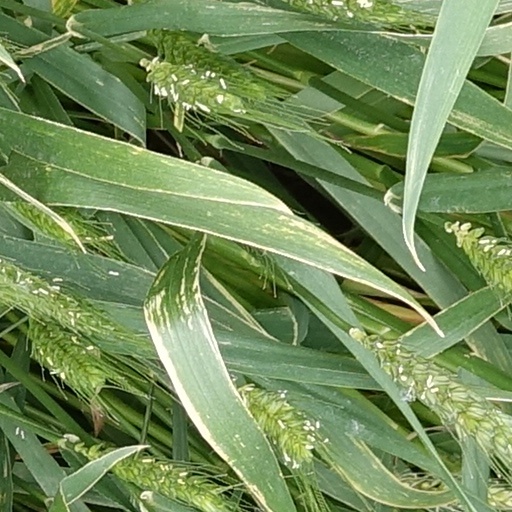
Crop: wheat